Hesperornis

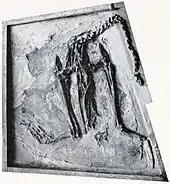
"H. regalis" specimen at the AMNH

Many species have been described in this genus, though some are known from very few bones or even a single bone and cannot be properly compared with the more plentiful (but also incomplete) remains of other similar-sized taxa. In many cases, species have been separated by provenance, having been found in strata of different ages or in different locations, or by differences in size.